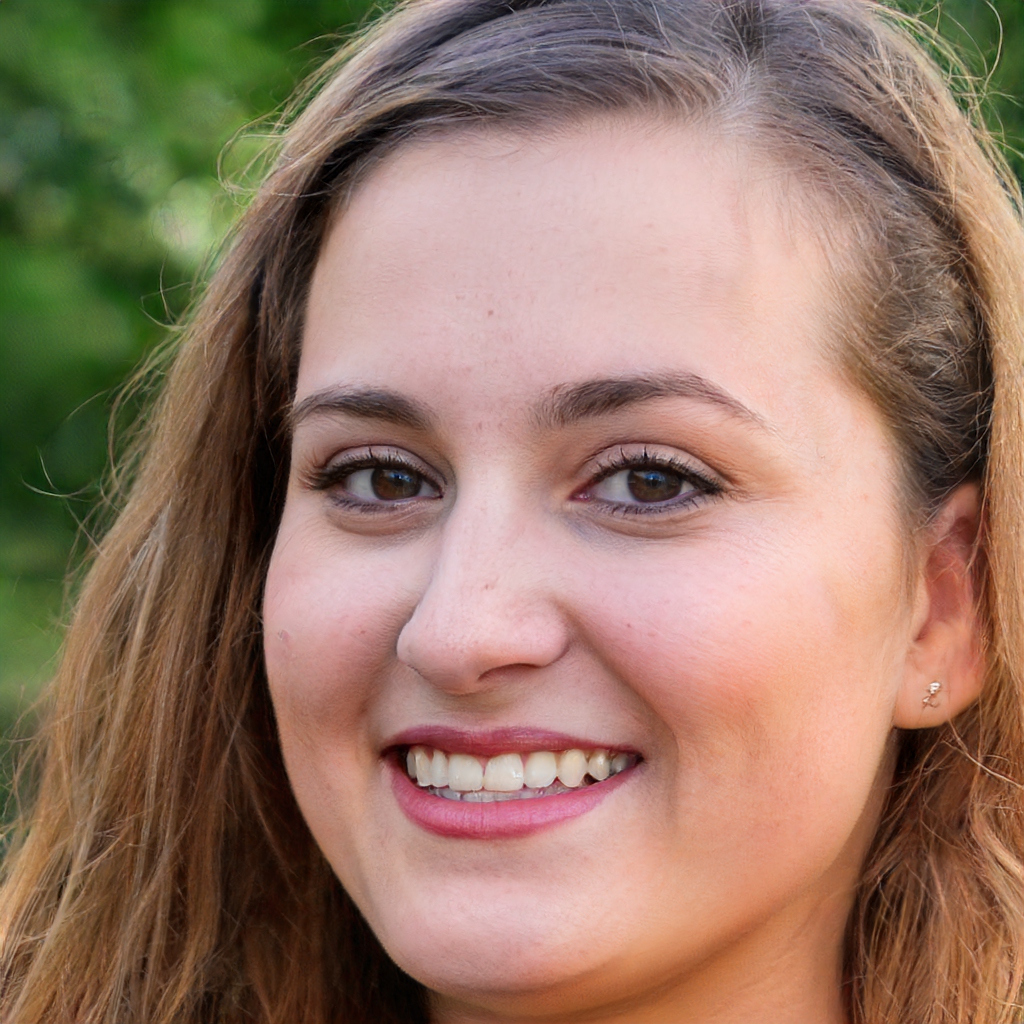
Label: Colored